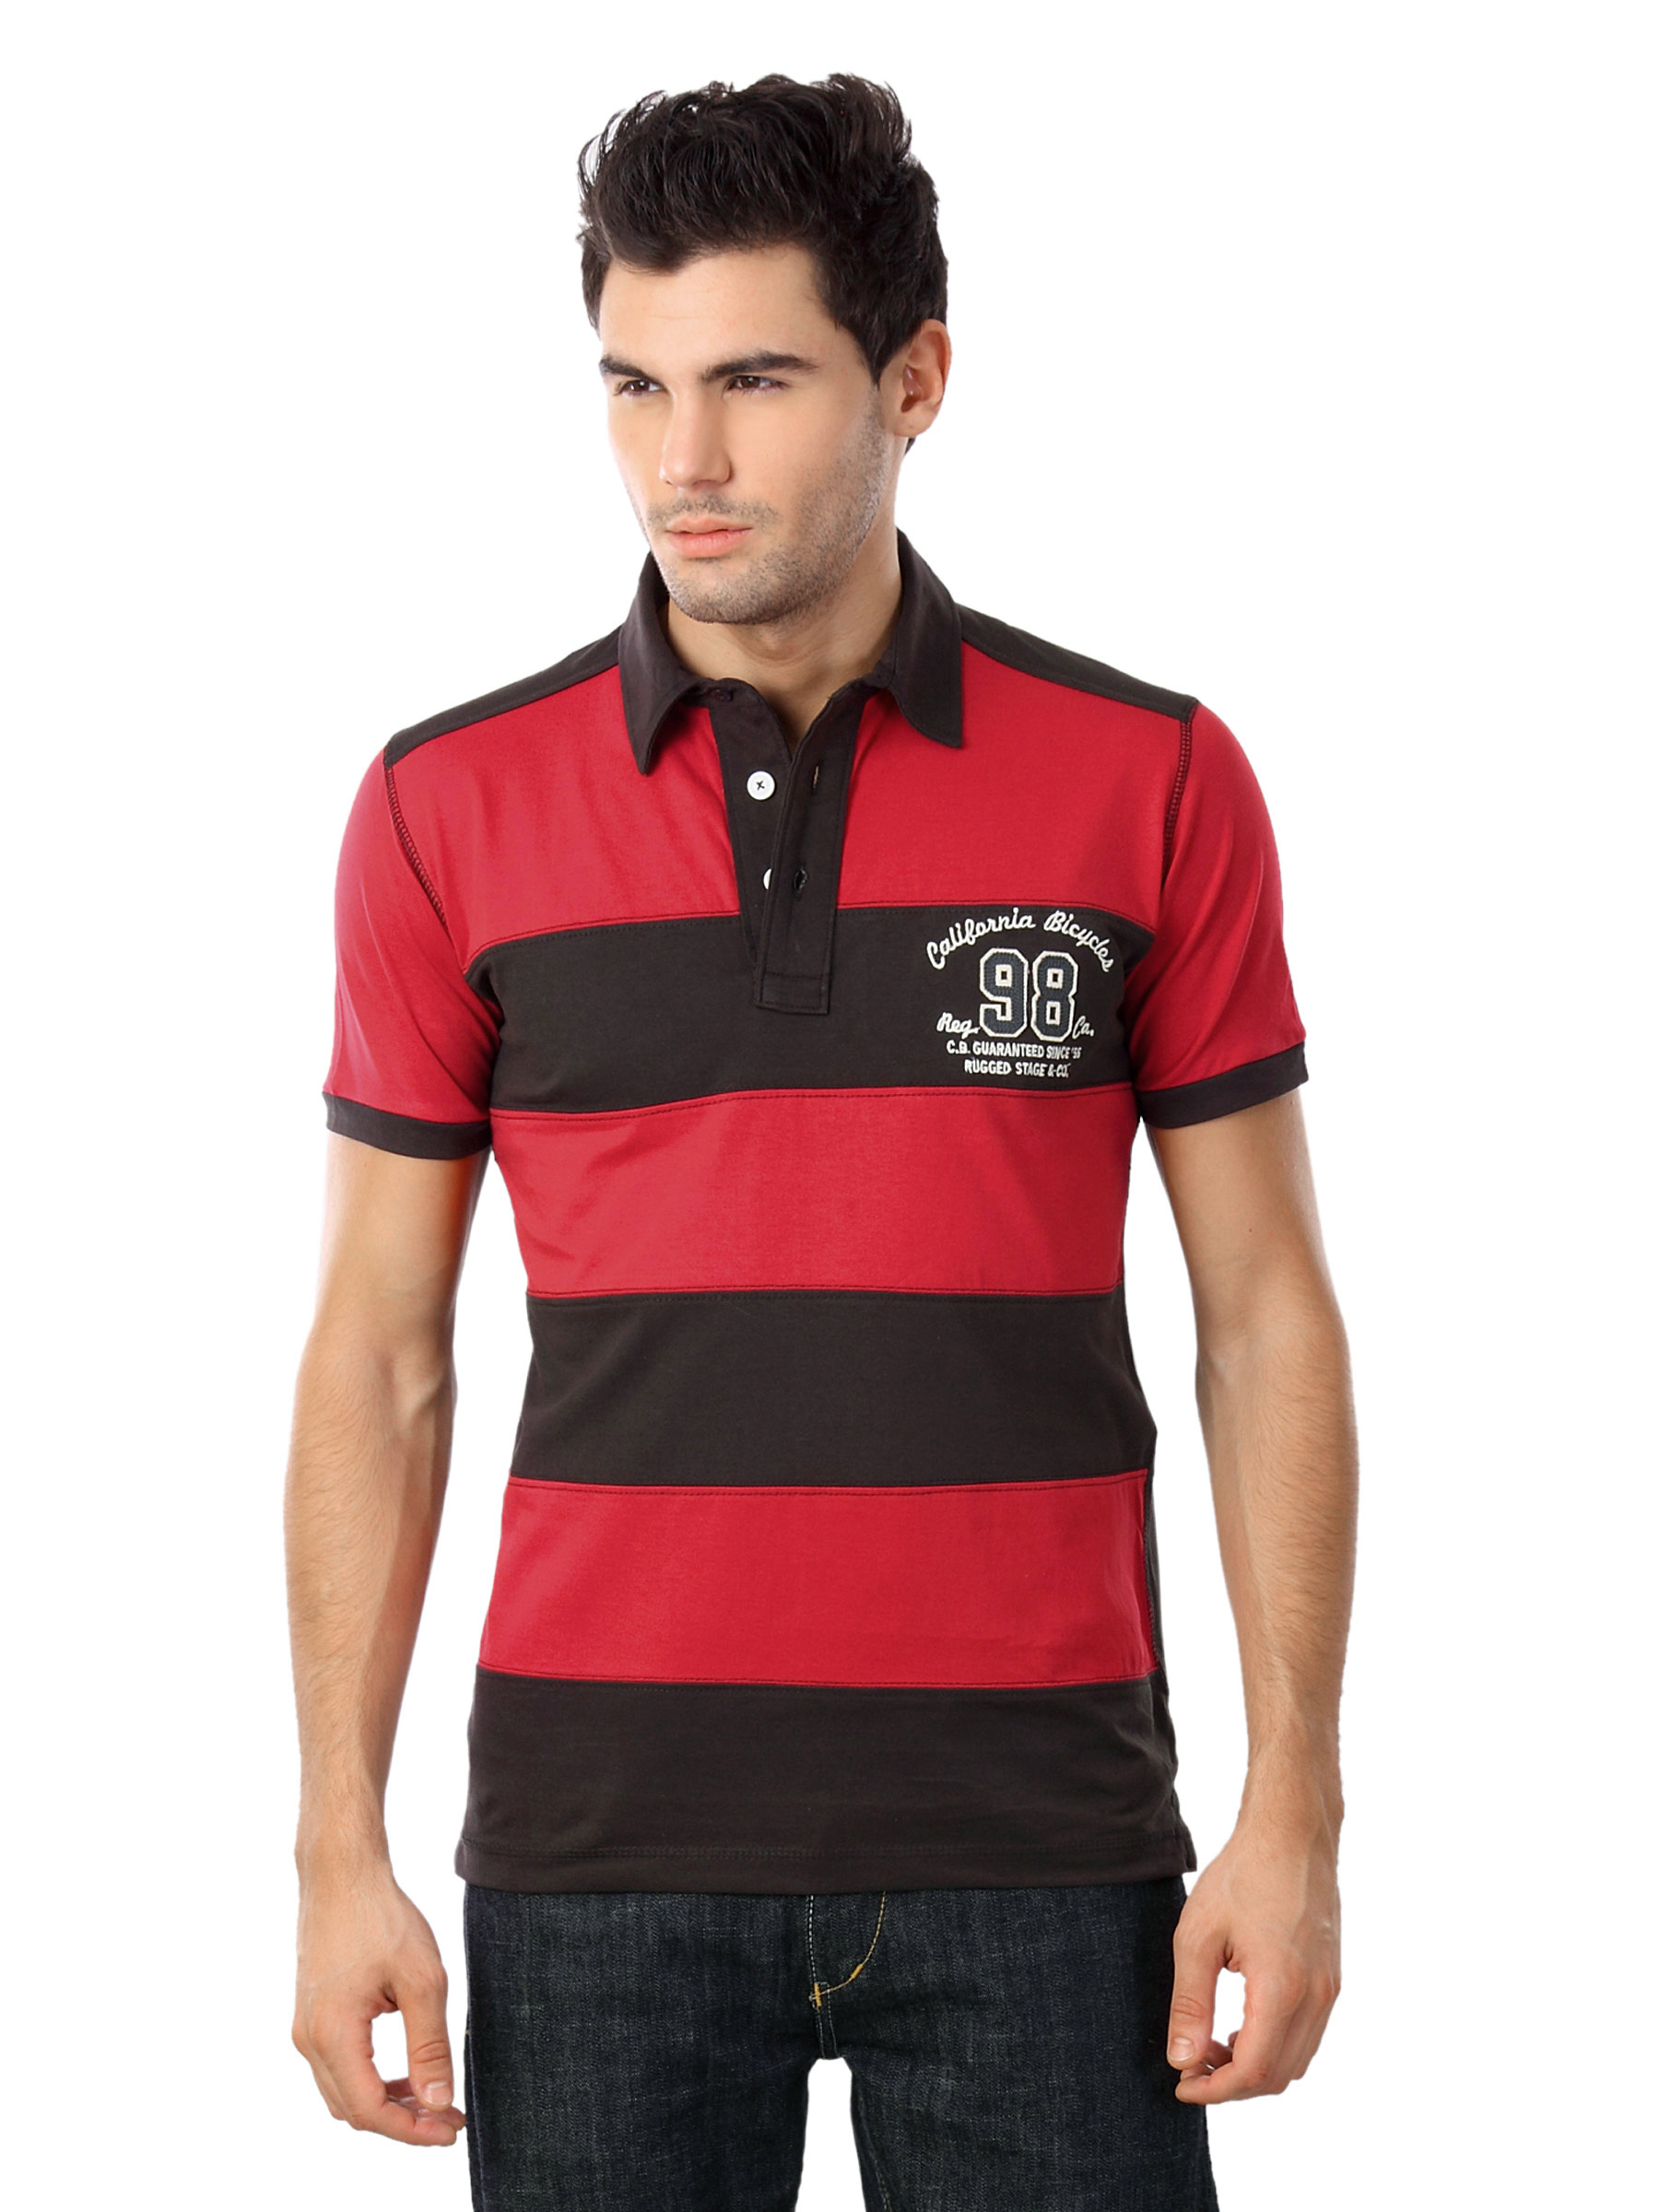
Status Quo Men Red & Charcoal T-shirt
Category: Apparel / Topwear / Tshirts
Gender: Men
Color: Red
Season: Summer 2012
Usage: Casual